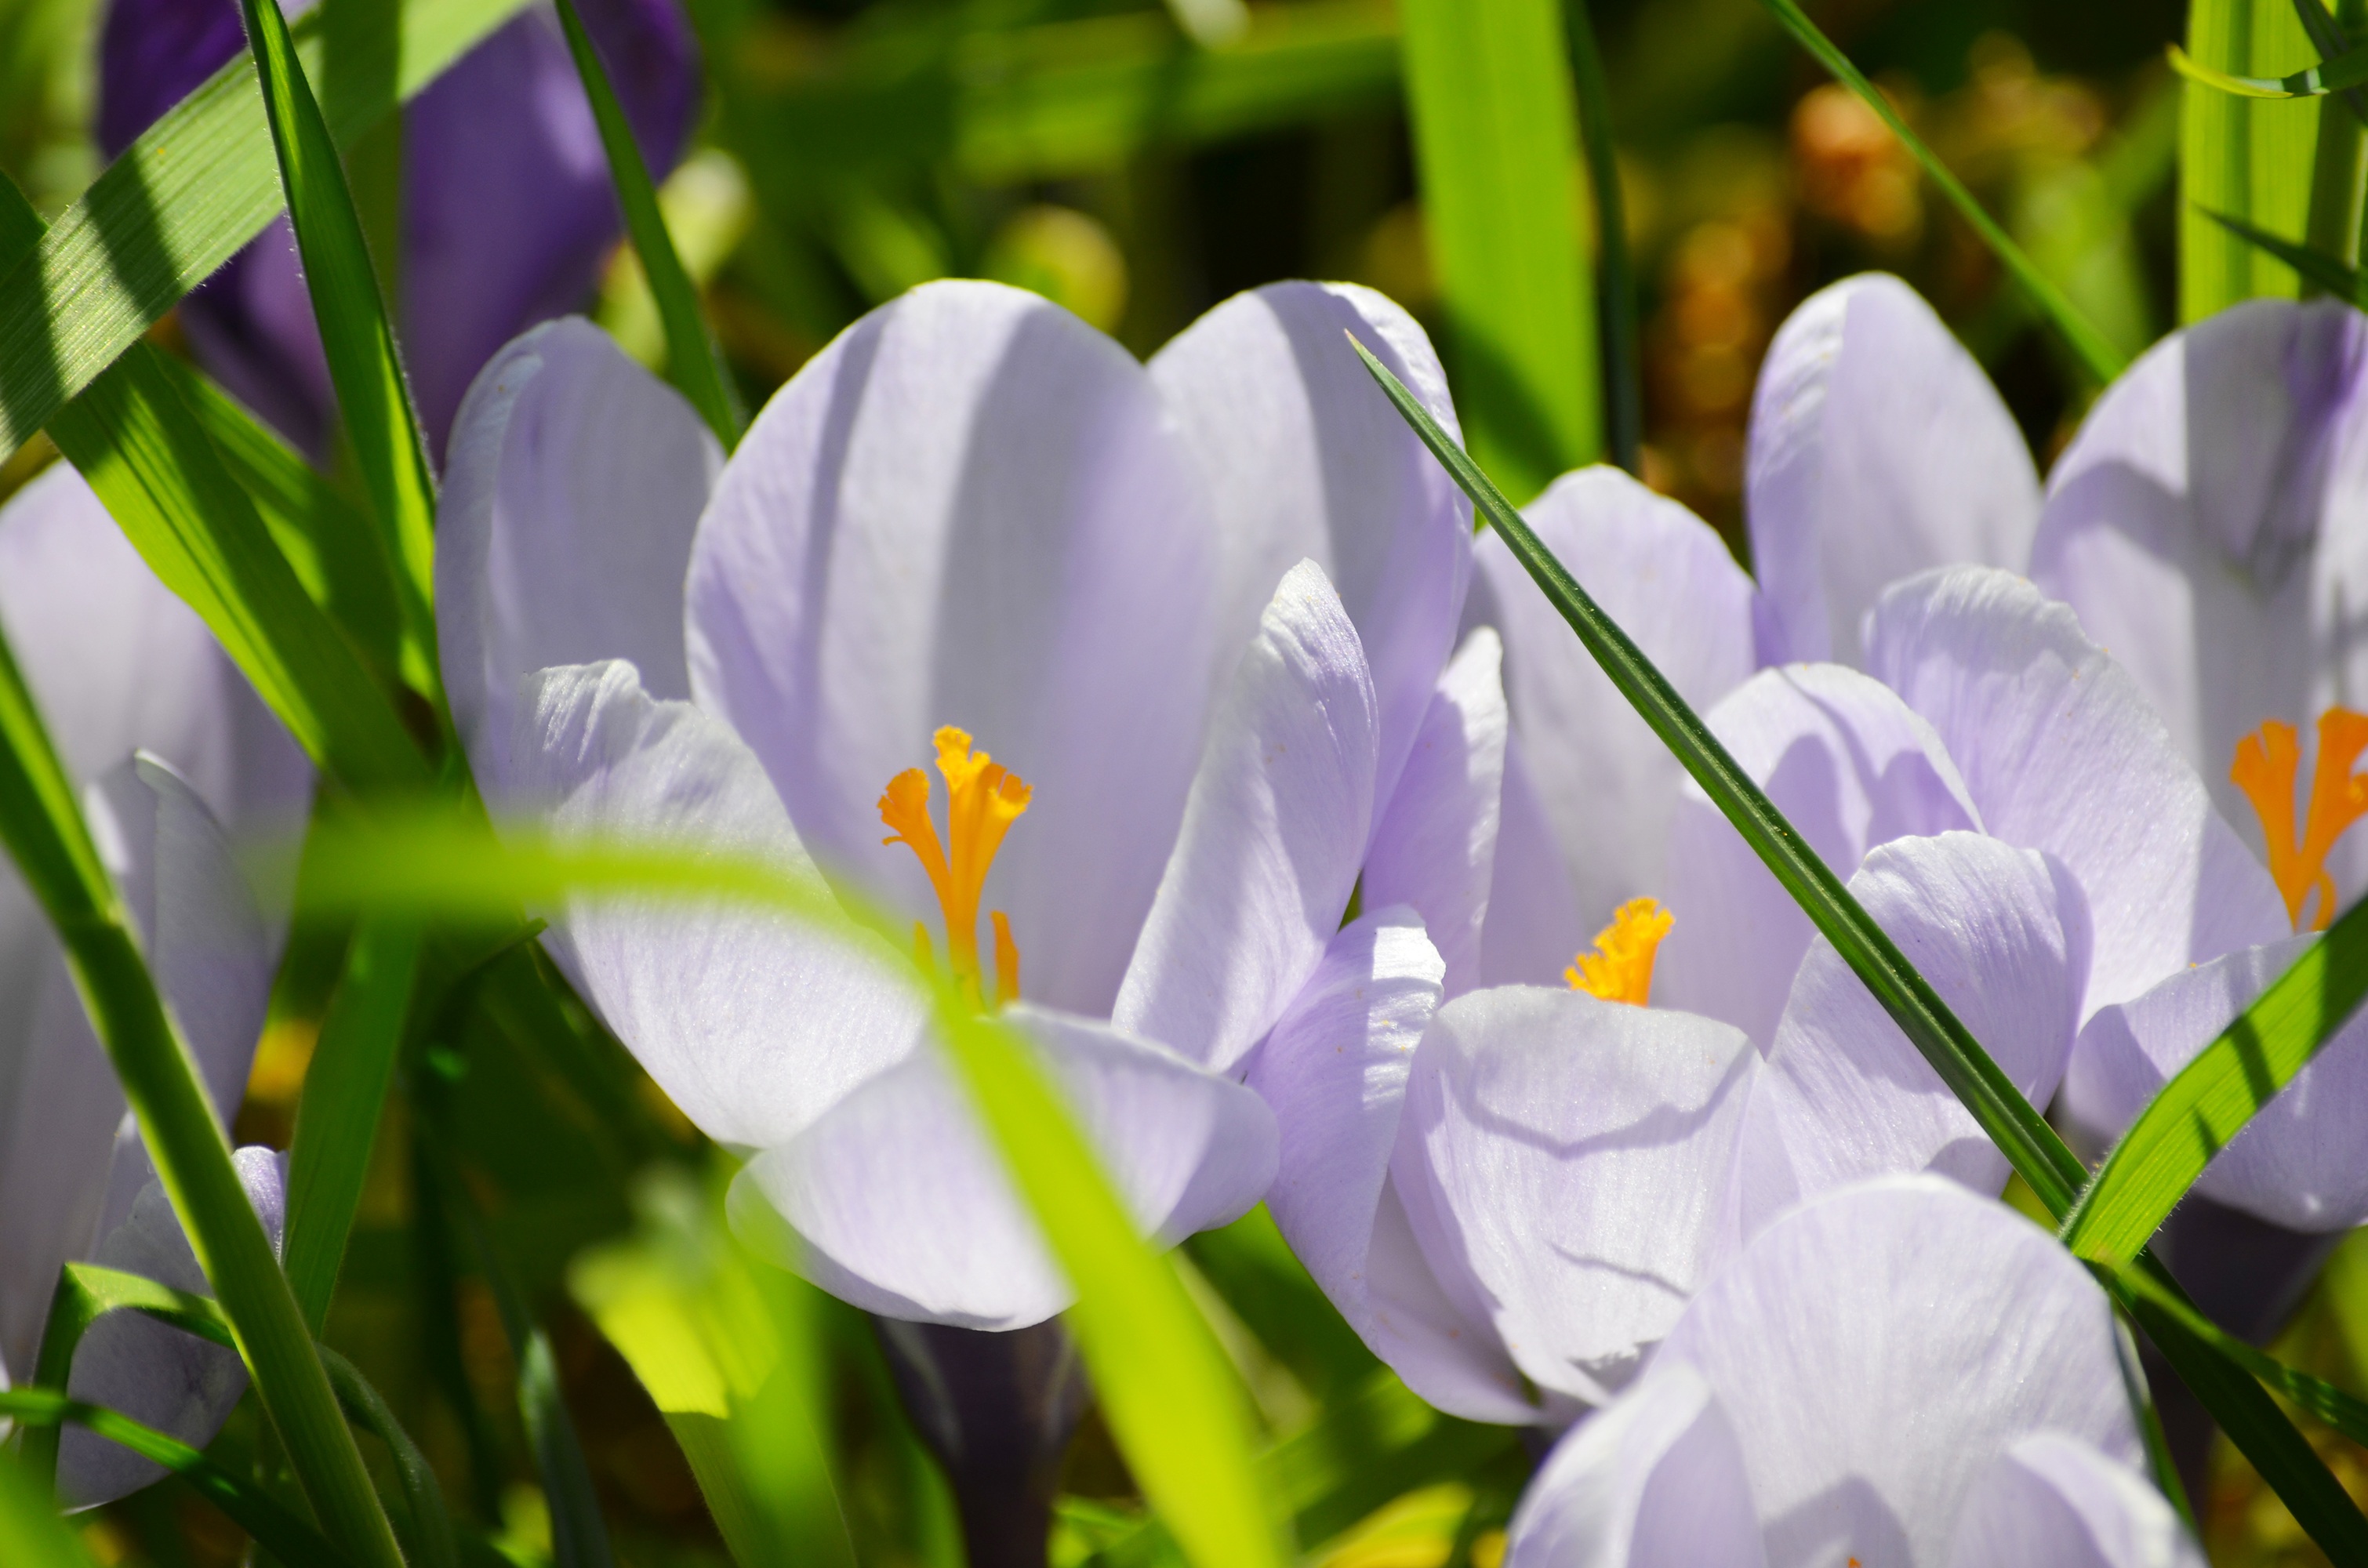
blossom, plant, sun, flower, petal, spring, botany, flora, wildflower, eye, easter, crocus, spring flower, macro photography, fr hlingsanfang, flowering plant, land plant, iris family